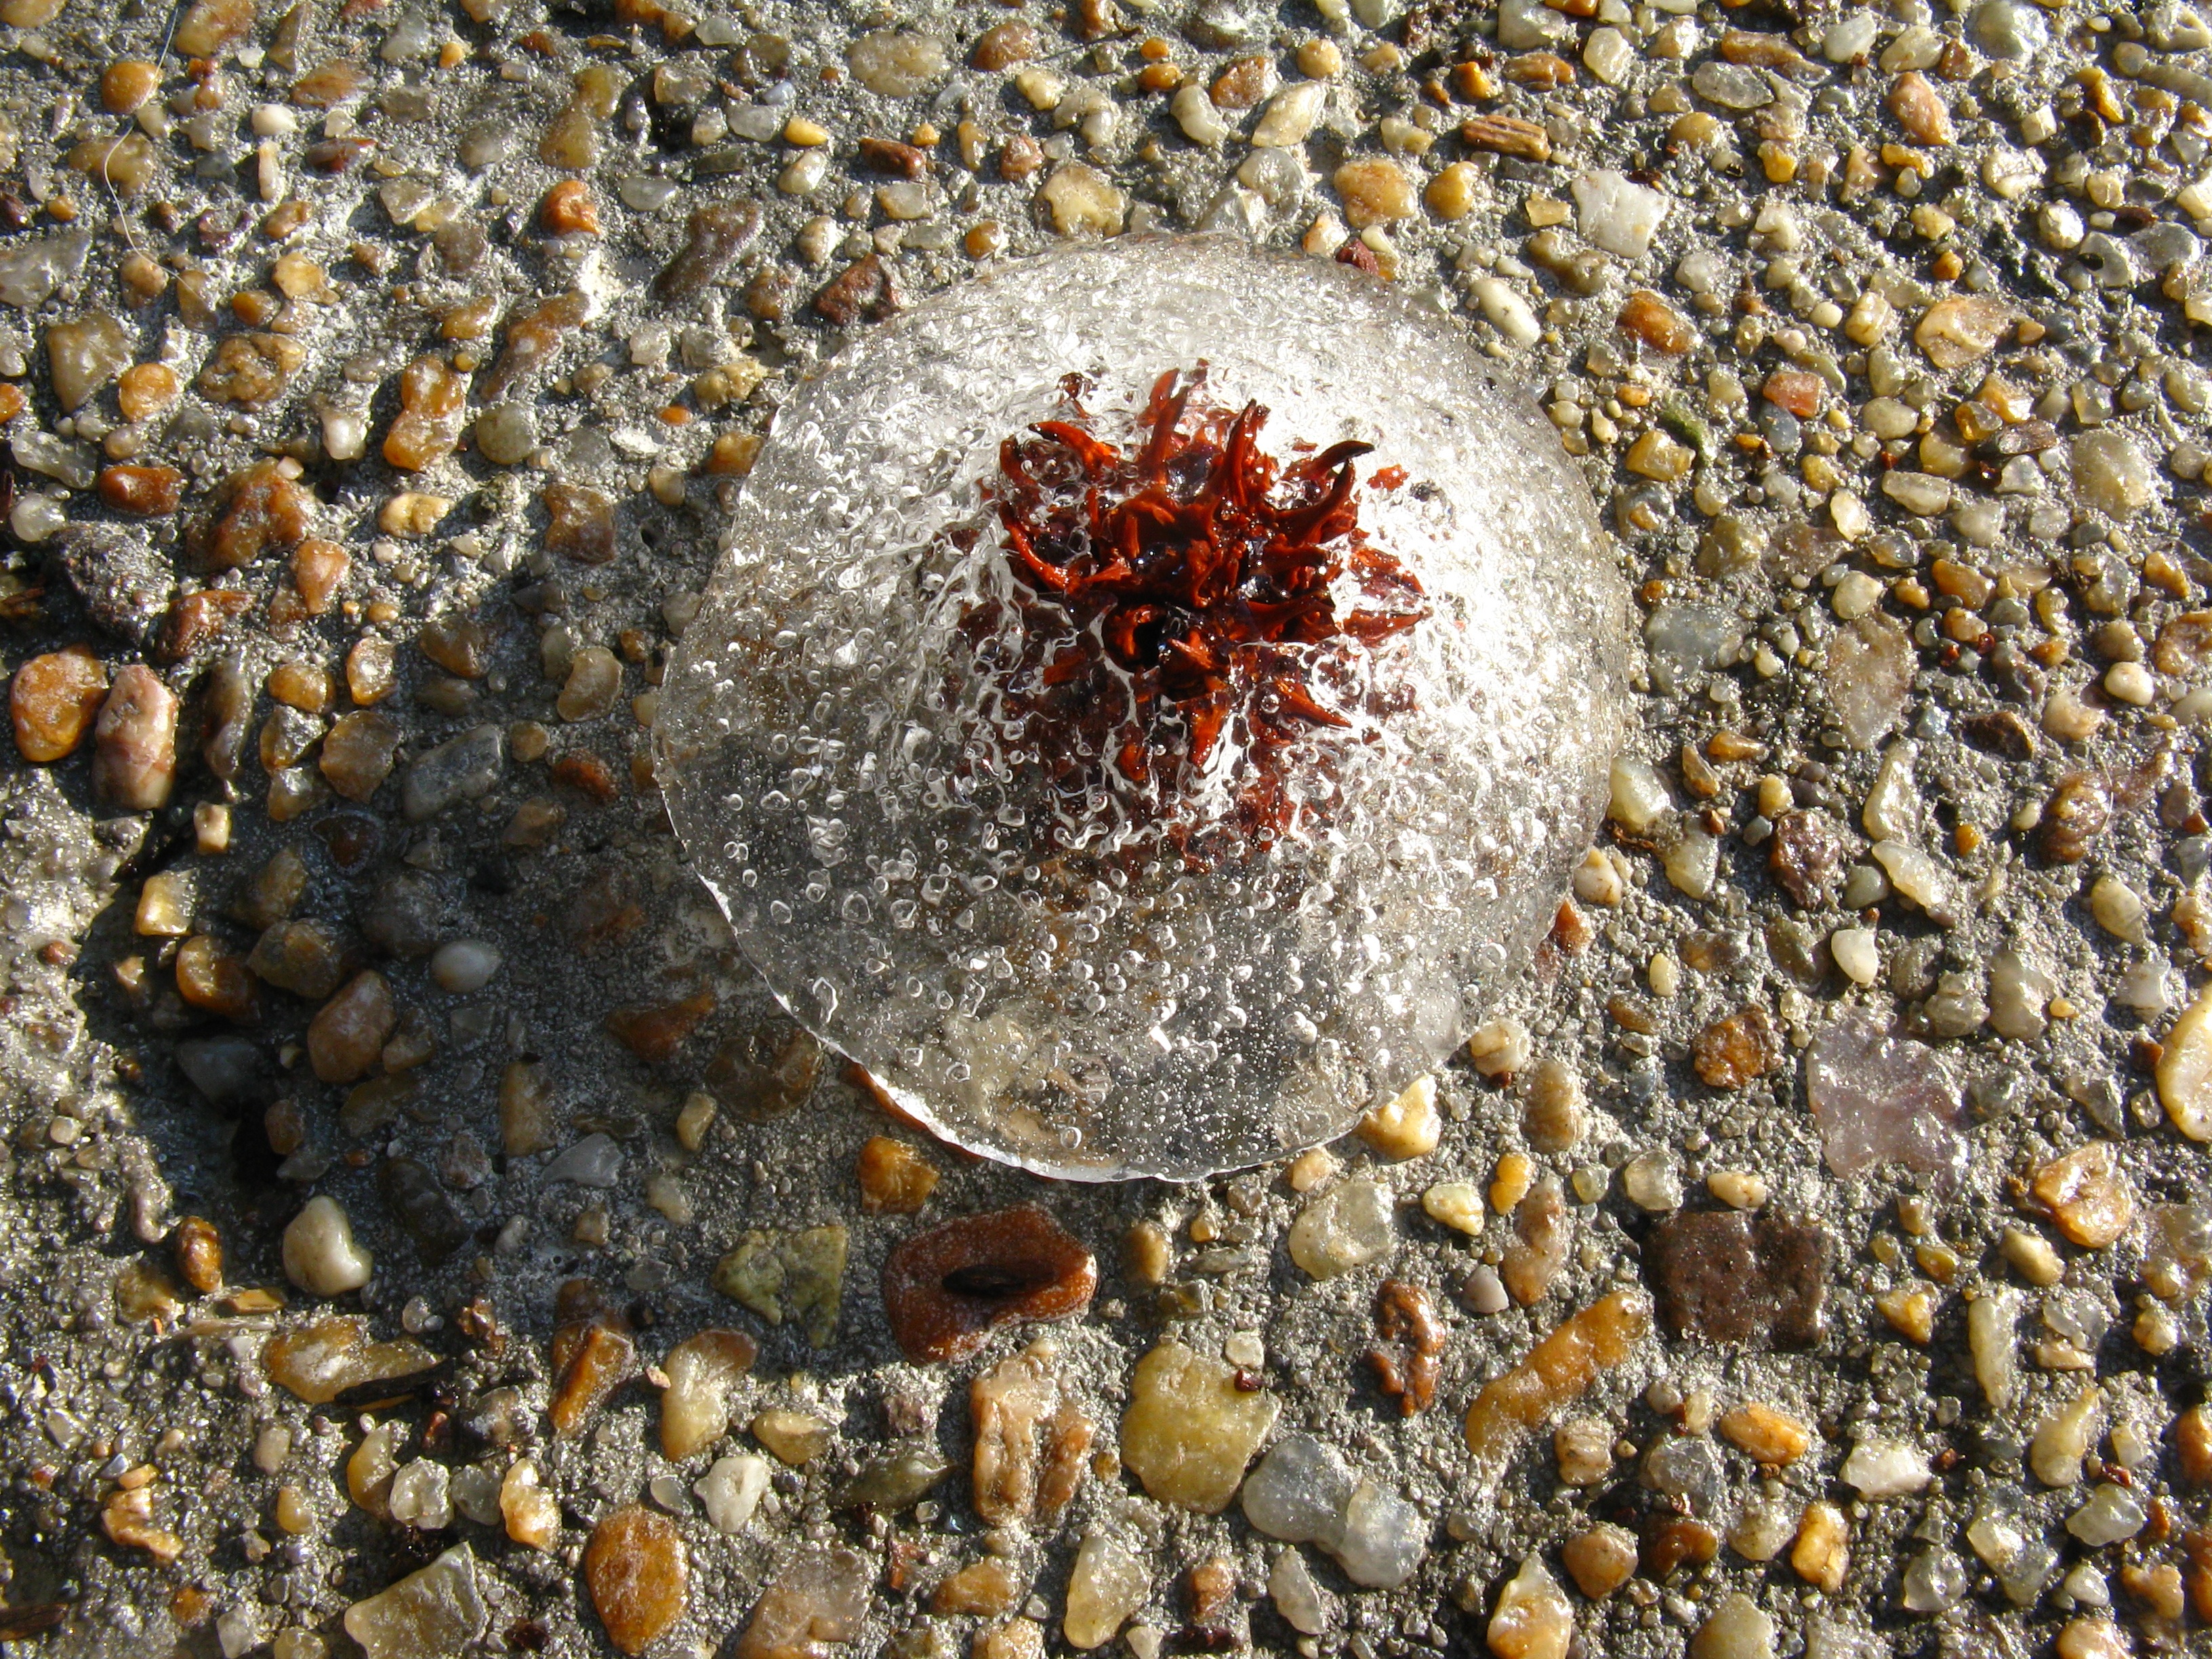
tree, nature, rock, cold, leaf, flower, wildlife, ice, autumn, soil, pod, material, invertebrate, close up, rocks, melt, gumball, sweetgum, macro photography